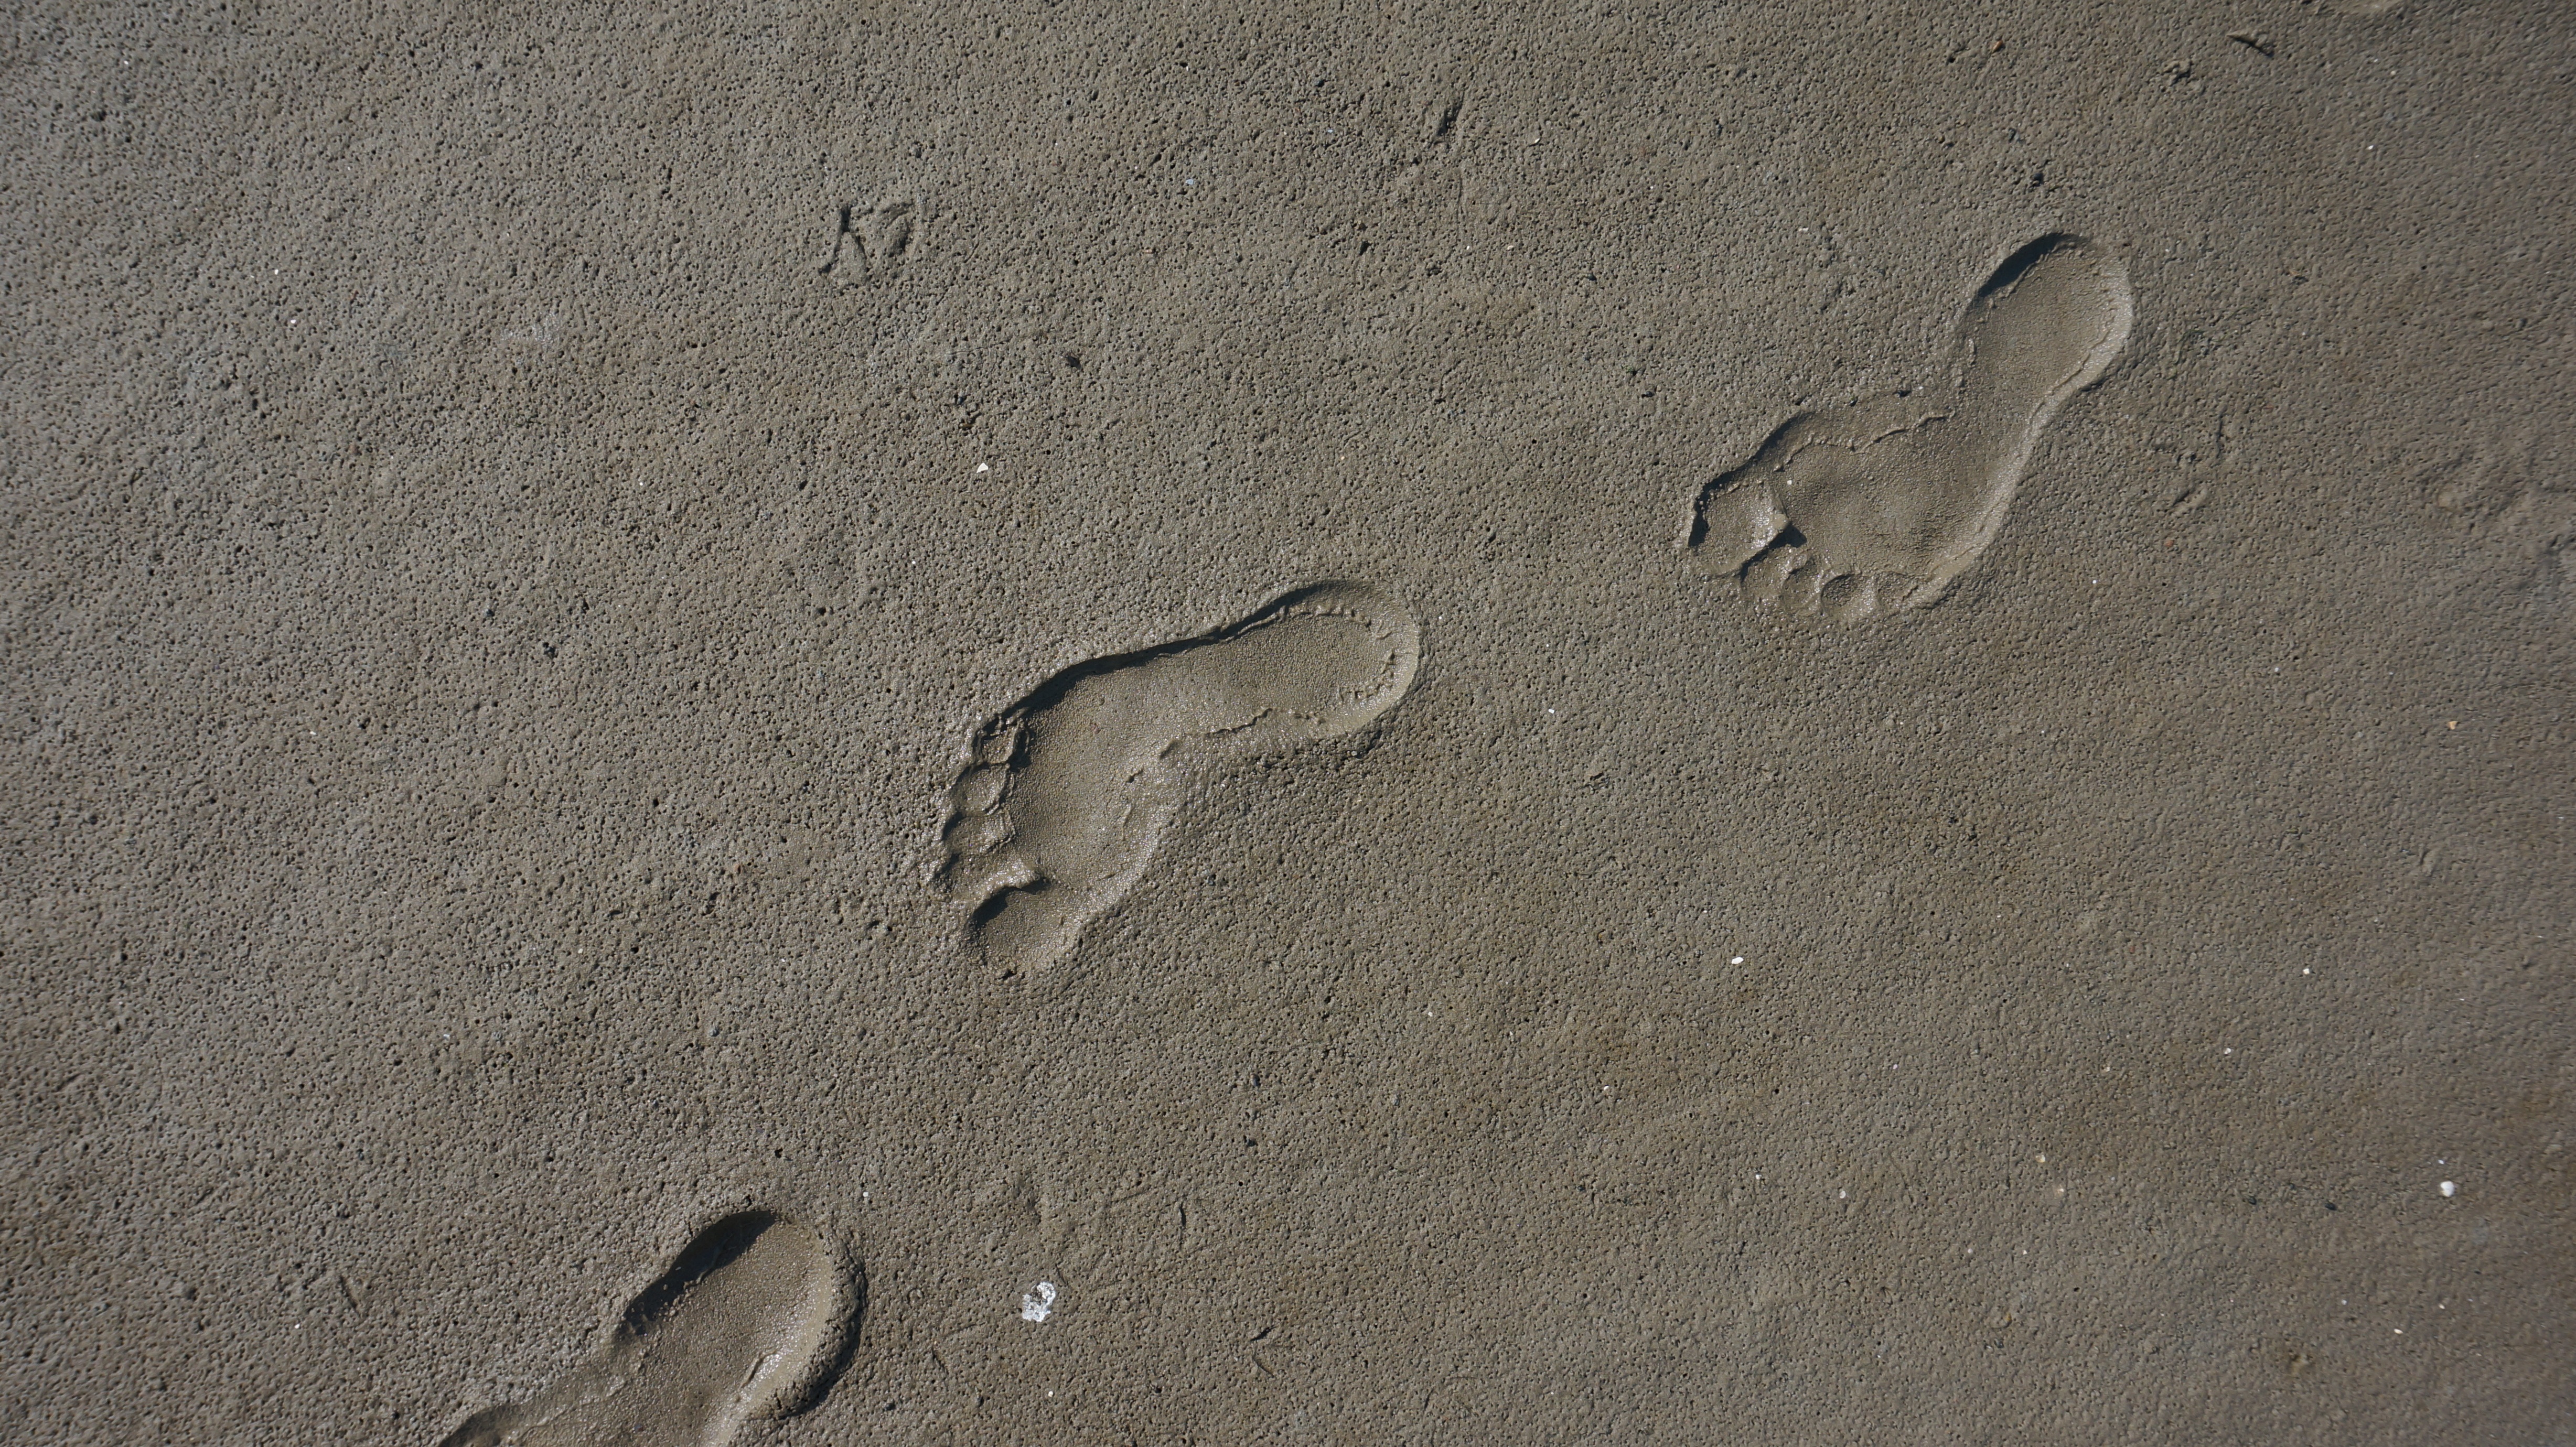
sand, rock, footprint, material, footprints, transient, traces